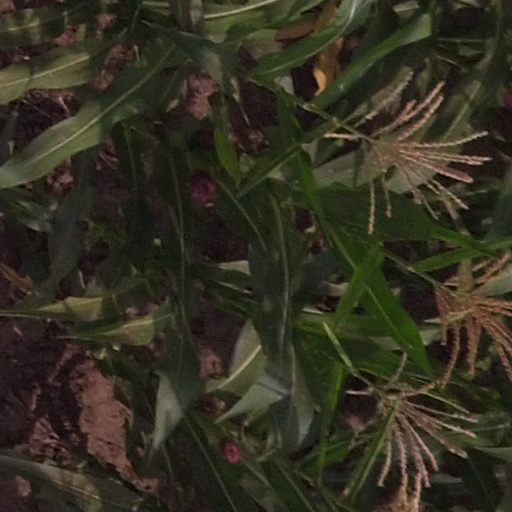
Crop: maize; corn